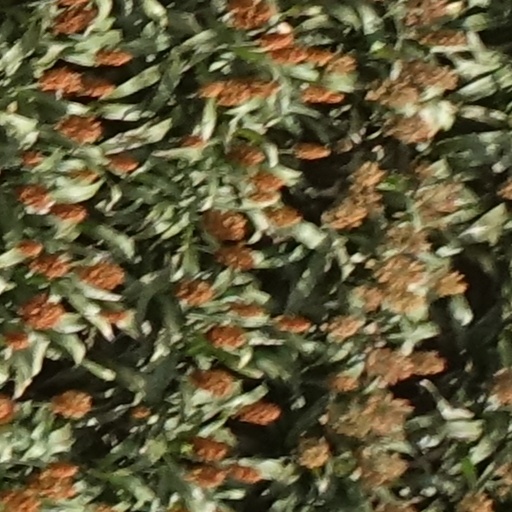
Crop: sorghum